Thomas Täglichsbeck

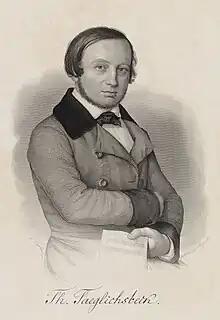
Thomas Täglichsbeck

Thomas Täglichsbeck (31 December 1799 – 5 October 1867) was a German violinist and composer.